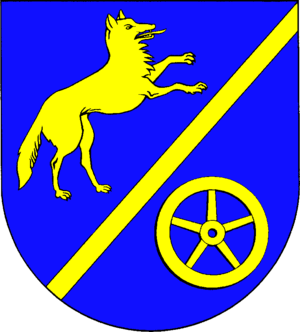
Windeby est une municipalité allemande située dans le land du Schleswig-Holstein et dans l'arrondissement de Rendsburg-Eckernförde. En 2015, sa population est de 1 053 habitants.